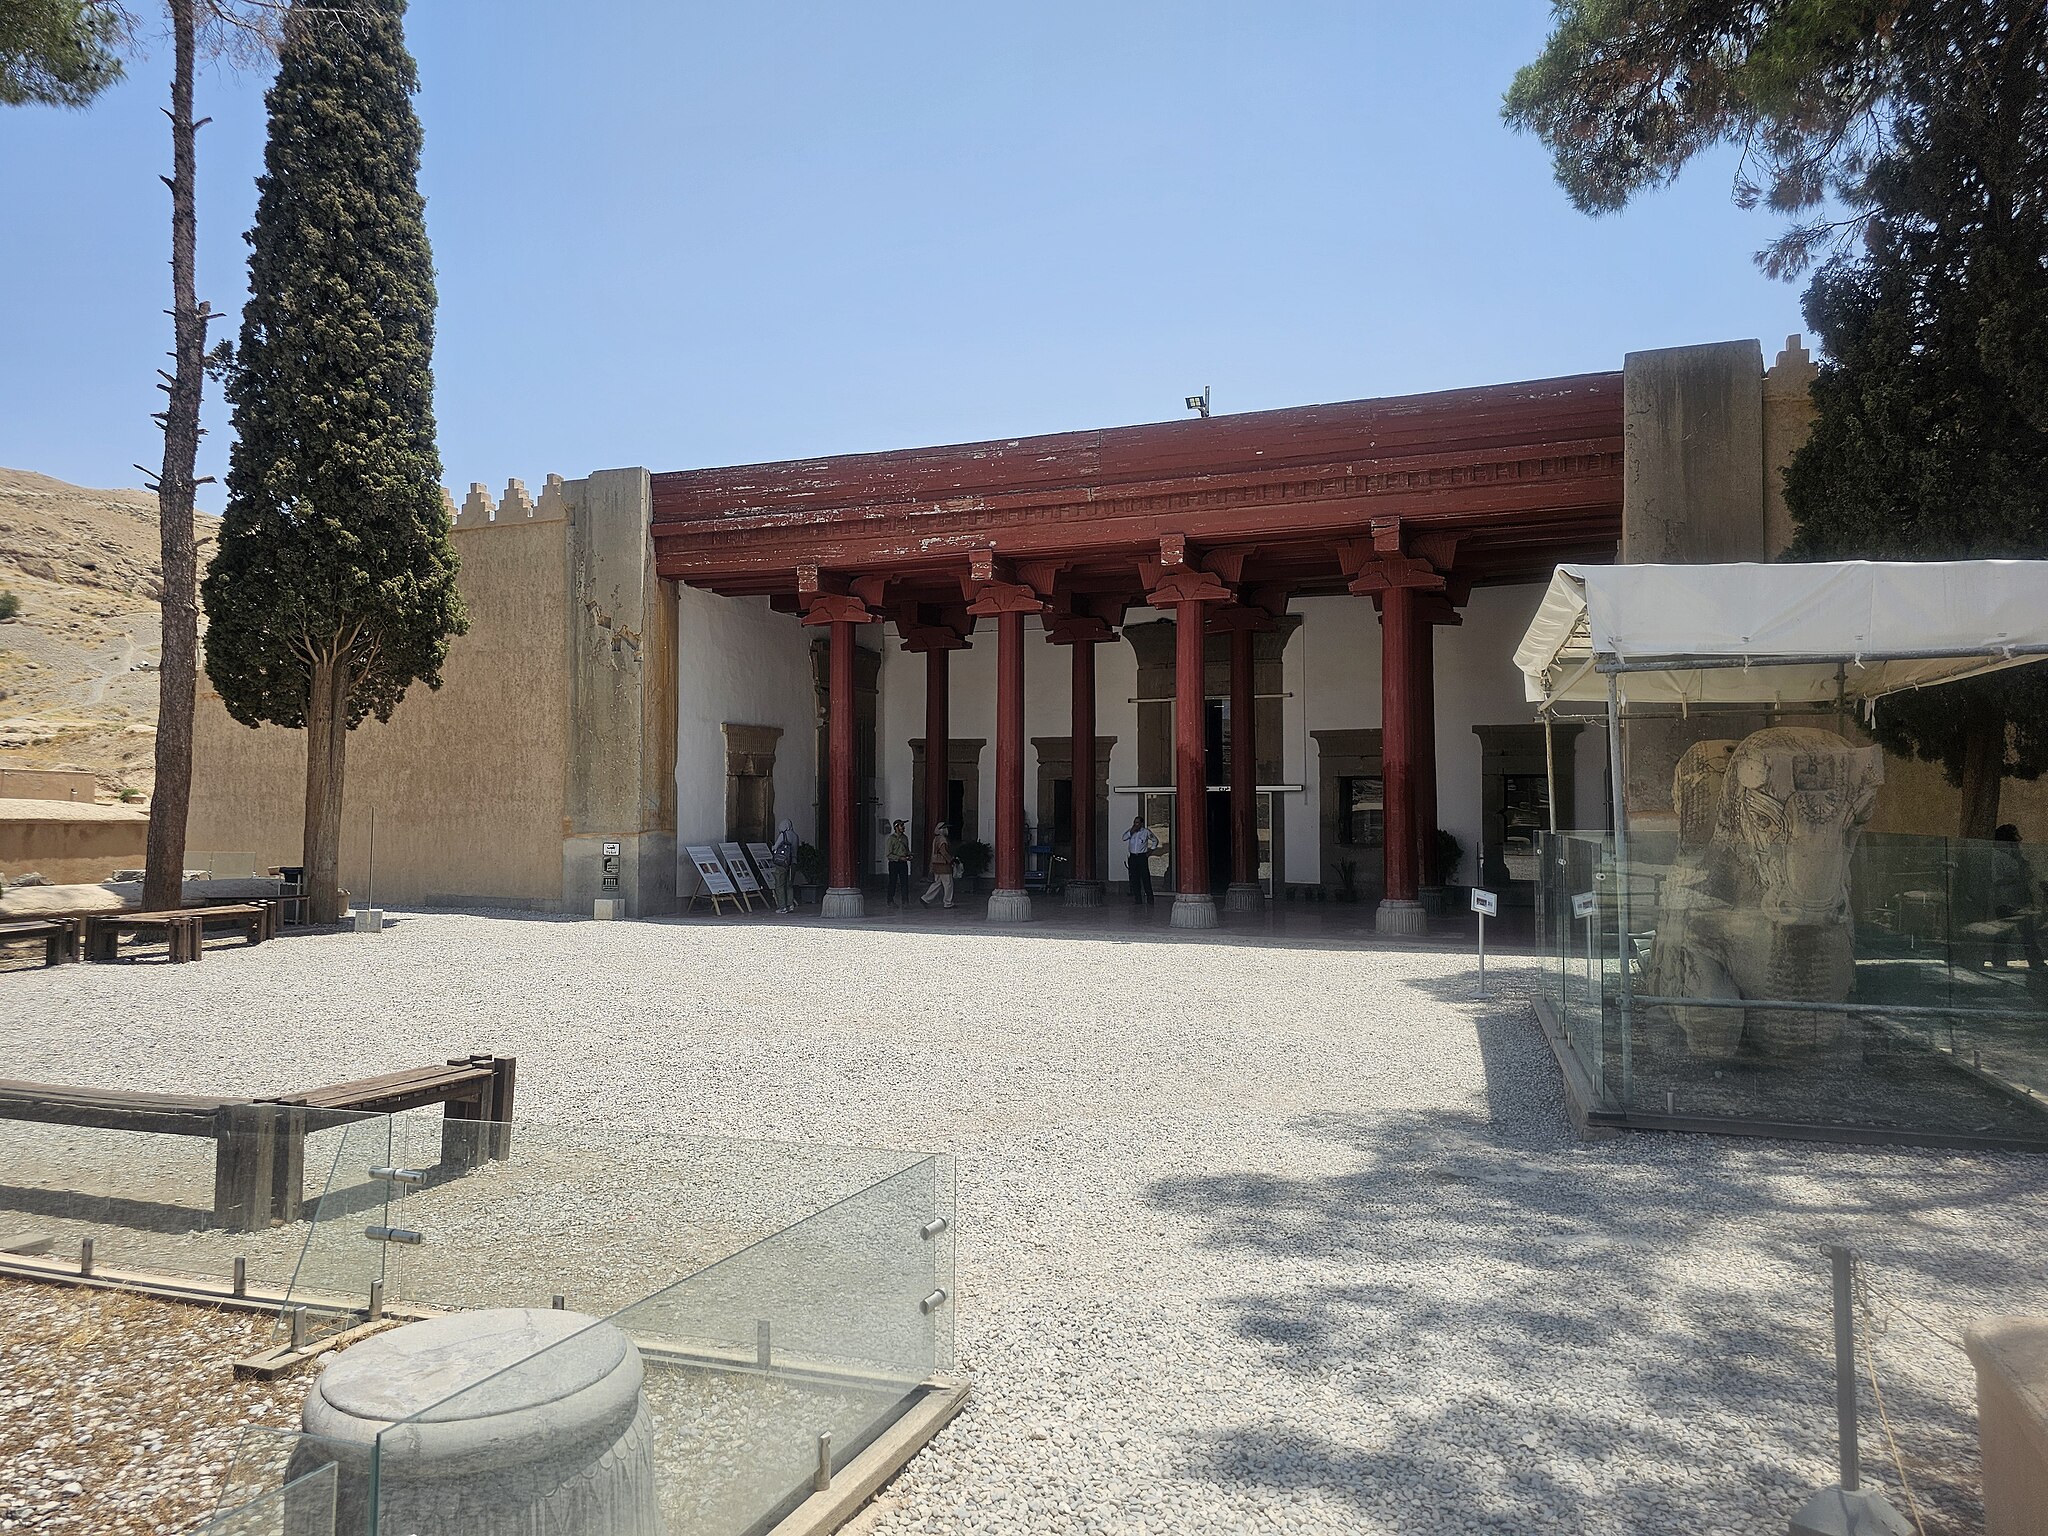
Title: موزه تخت‌جمشید
Description: موزه تخت‌جمشید
Date: ۲۰۲۴-۰۷-۱۱
Categories: Persepolis, Self-published work, Files with coordinates missing SDC location of creation